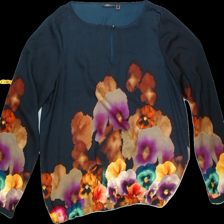
View: front
Type: Blouse
Category: Ladies
Brand: Mexx
Colors: Multicolor
Material: 100%polyester
Pattern: Floral print
Size: 42
Trend: No trend
Stains: No
Price range: 50-100
Recommended usage: Reuse